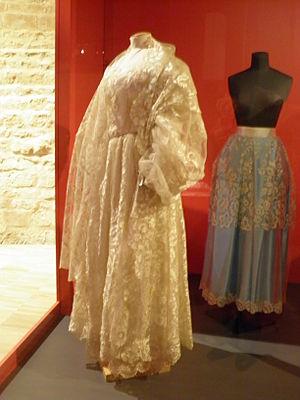
Le musée de Normandie est un musée municipal de la ville de Caen dans le département du Calvados en région Normandie. Fondé en 1946, il est ouvert dans l'enceinte du château de Caen en 1963. Initialement consacré à l'ethnographie, le musée s'étend à l'archéologie, avec une salle ouverte en 1968, et des collections qui s'enrichissent avec les nombreuses fouilles archéologiques menées dans le département jusque dans les années 1980. Le musée des beaux-arts de Caen s'installe dans l'enceinte du château et ouvre en juin 1970.
La Blonde de Caen est un type de dentelle fabriquée en Normandie à partir du XVIIIᵉ siècle et dont l'apogée de la fabrication se situe entre 1820 et 1840. À cette période 10 % de la population du département du Calvados vit de cette production. Concurrencée par la production industrielle, la production cesse en 1867.